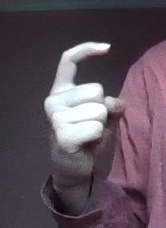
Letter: ra